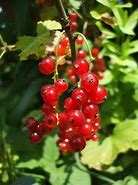
Label: redcurrant